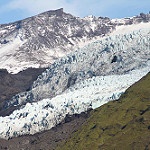
Label: glacier